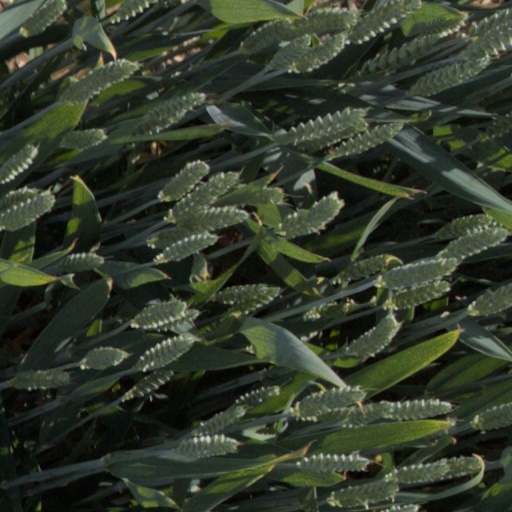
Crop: wheat